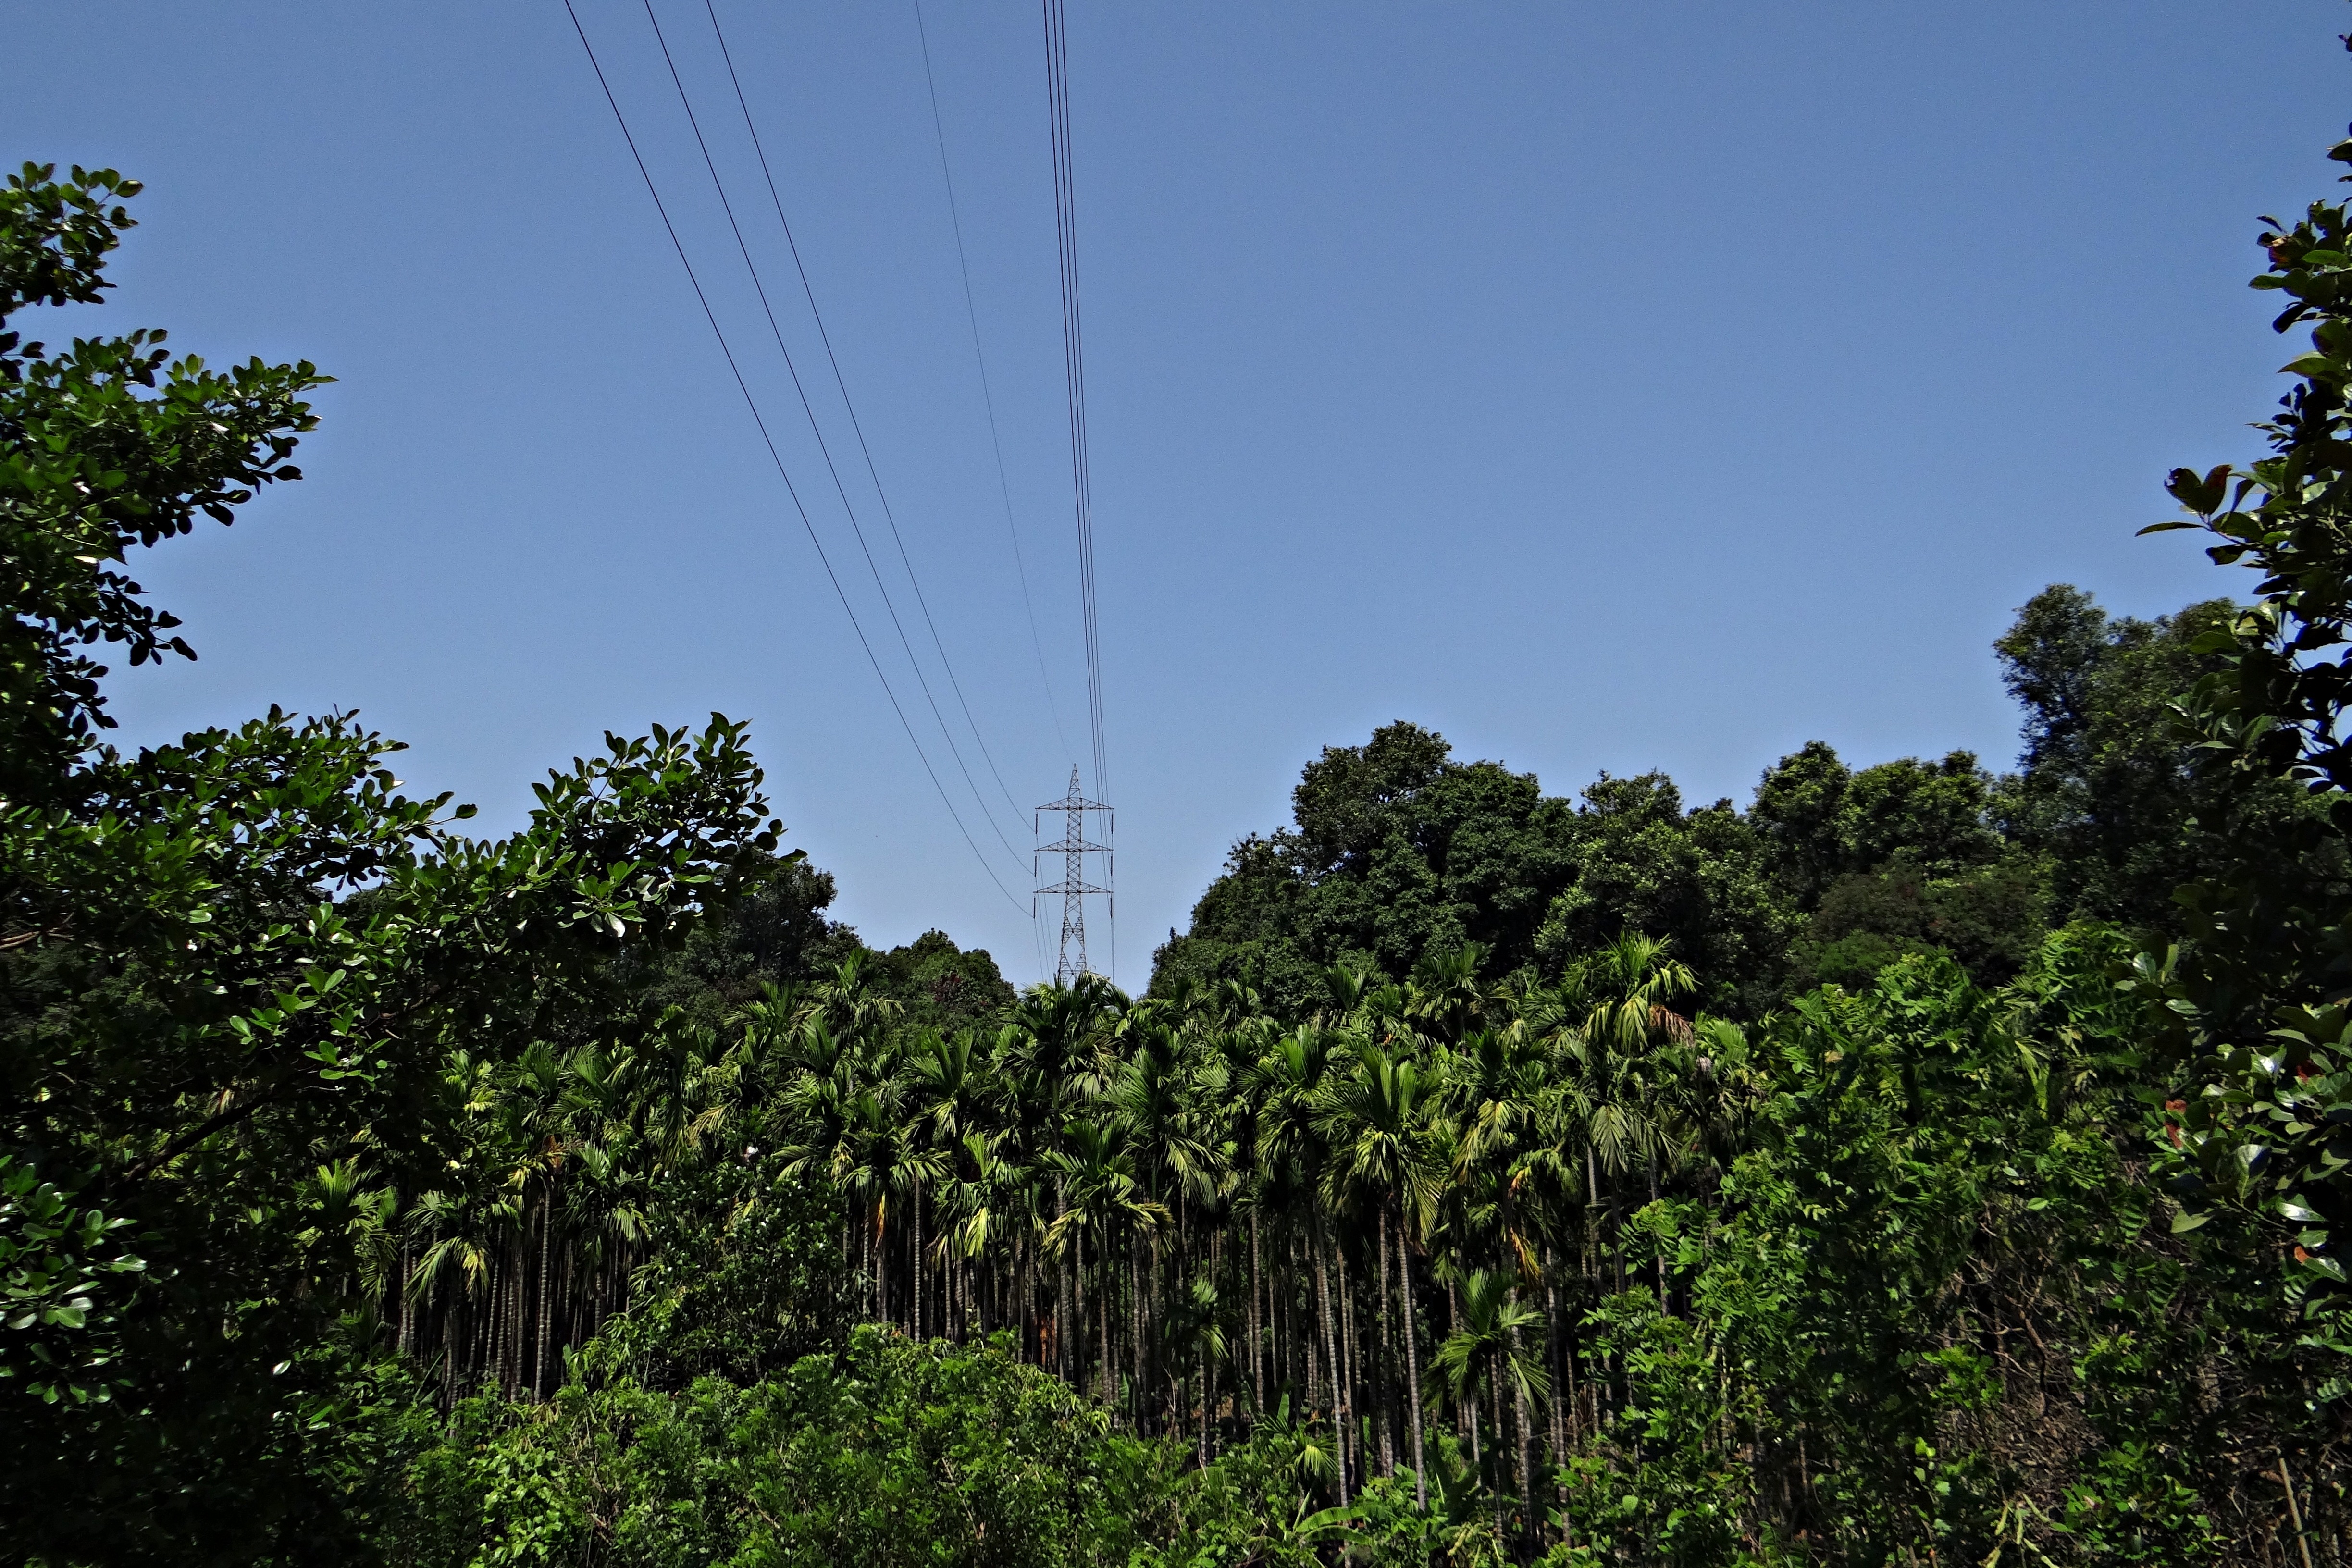
tree, nature, forest, mountain, plant, sky, field, sunlight, leaf, flower, green, jungle, soil, botany, agriculture, high voltage, pylon, power, lines, plantation, india, habitat, ecosystem, karnataka, rural area, electric power, natural environment, woody plant, outdoor structure, arecales, thick forest, arecanut plantation